Inside Pop: The Rock Revolution

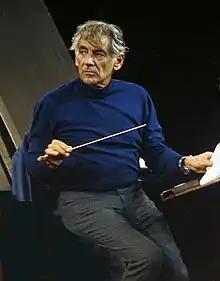
"Inside Pop" host Leonard Bernstein

Bernstein, a classical composer and the director of the New York Philharmonic, was among the first American classical musicians to publicly recognize the artistic worth of the new wave of rock music led by the Beatles. The status he held among conservative and middle-aged viewers allowed him to bridge the age and philosophical divide that separated them from the youth-centered message of this new music. During the show, he described himself as "fascinated by the strange and compelling scene called 'pop music'" and said that, while the majority of it was "trash", the remainder was "so exciting and vital … it claims the attention of every thinking person". Bernstein also suggested that, while many parents might banish contemporary pop music from the family home, "I think this music has something terribly important to tell us adults."